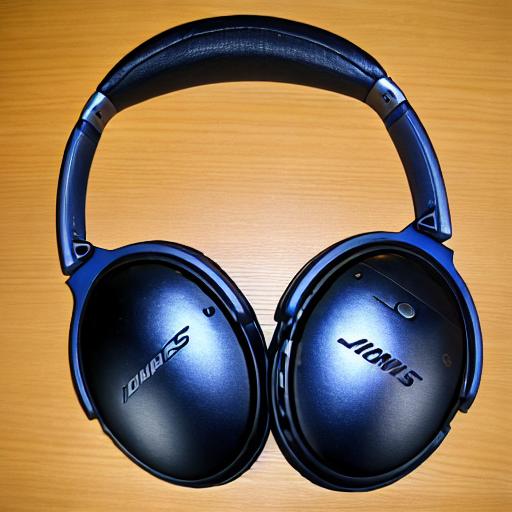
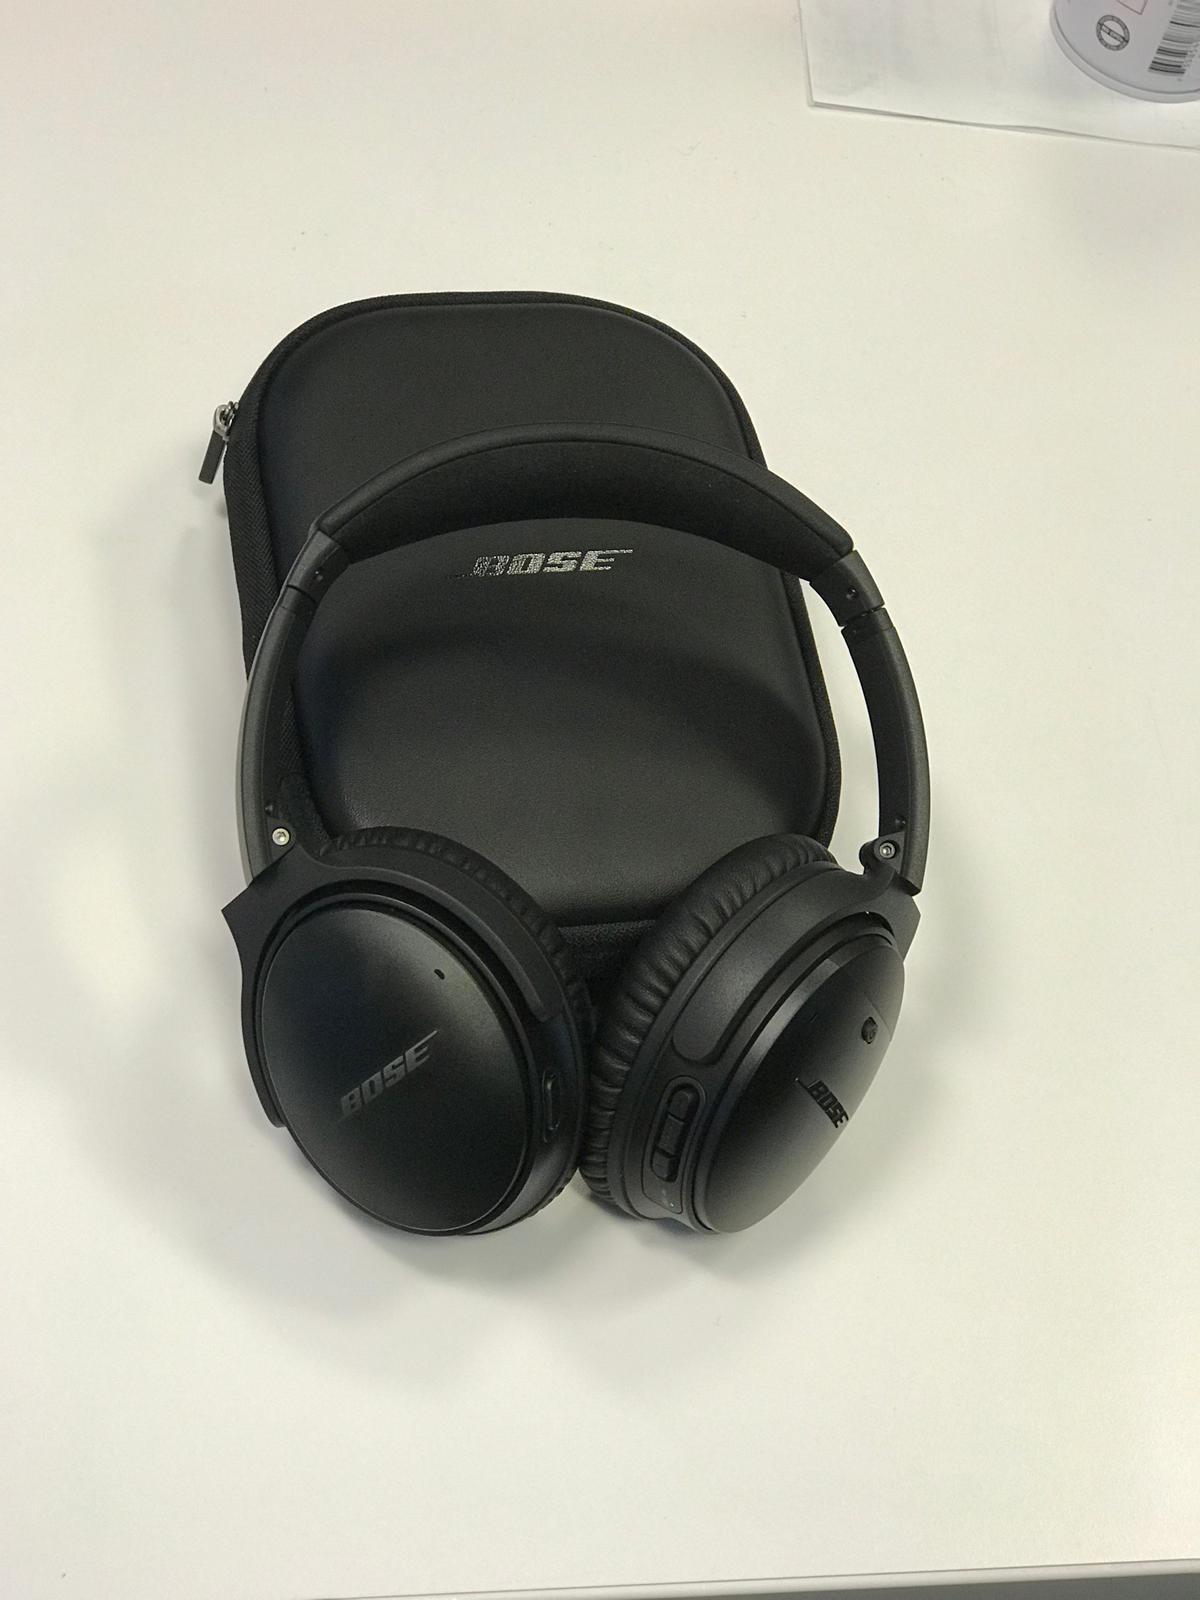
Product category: headphones
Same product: no